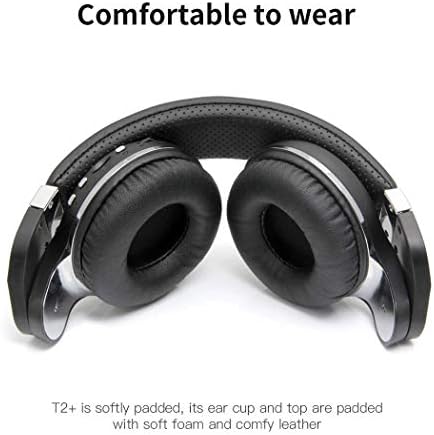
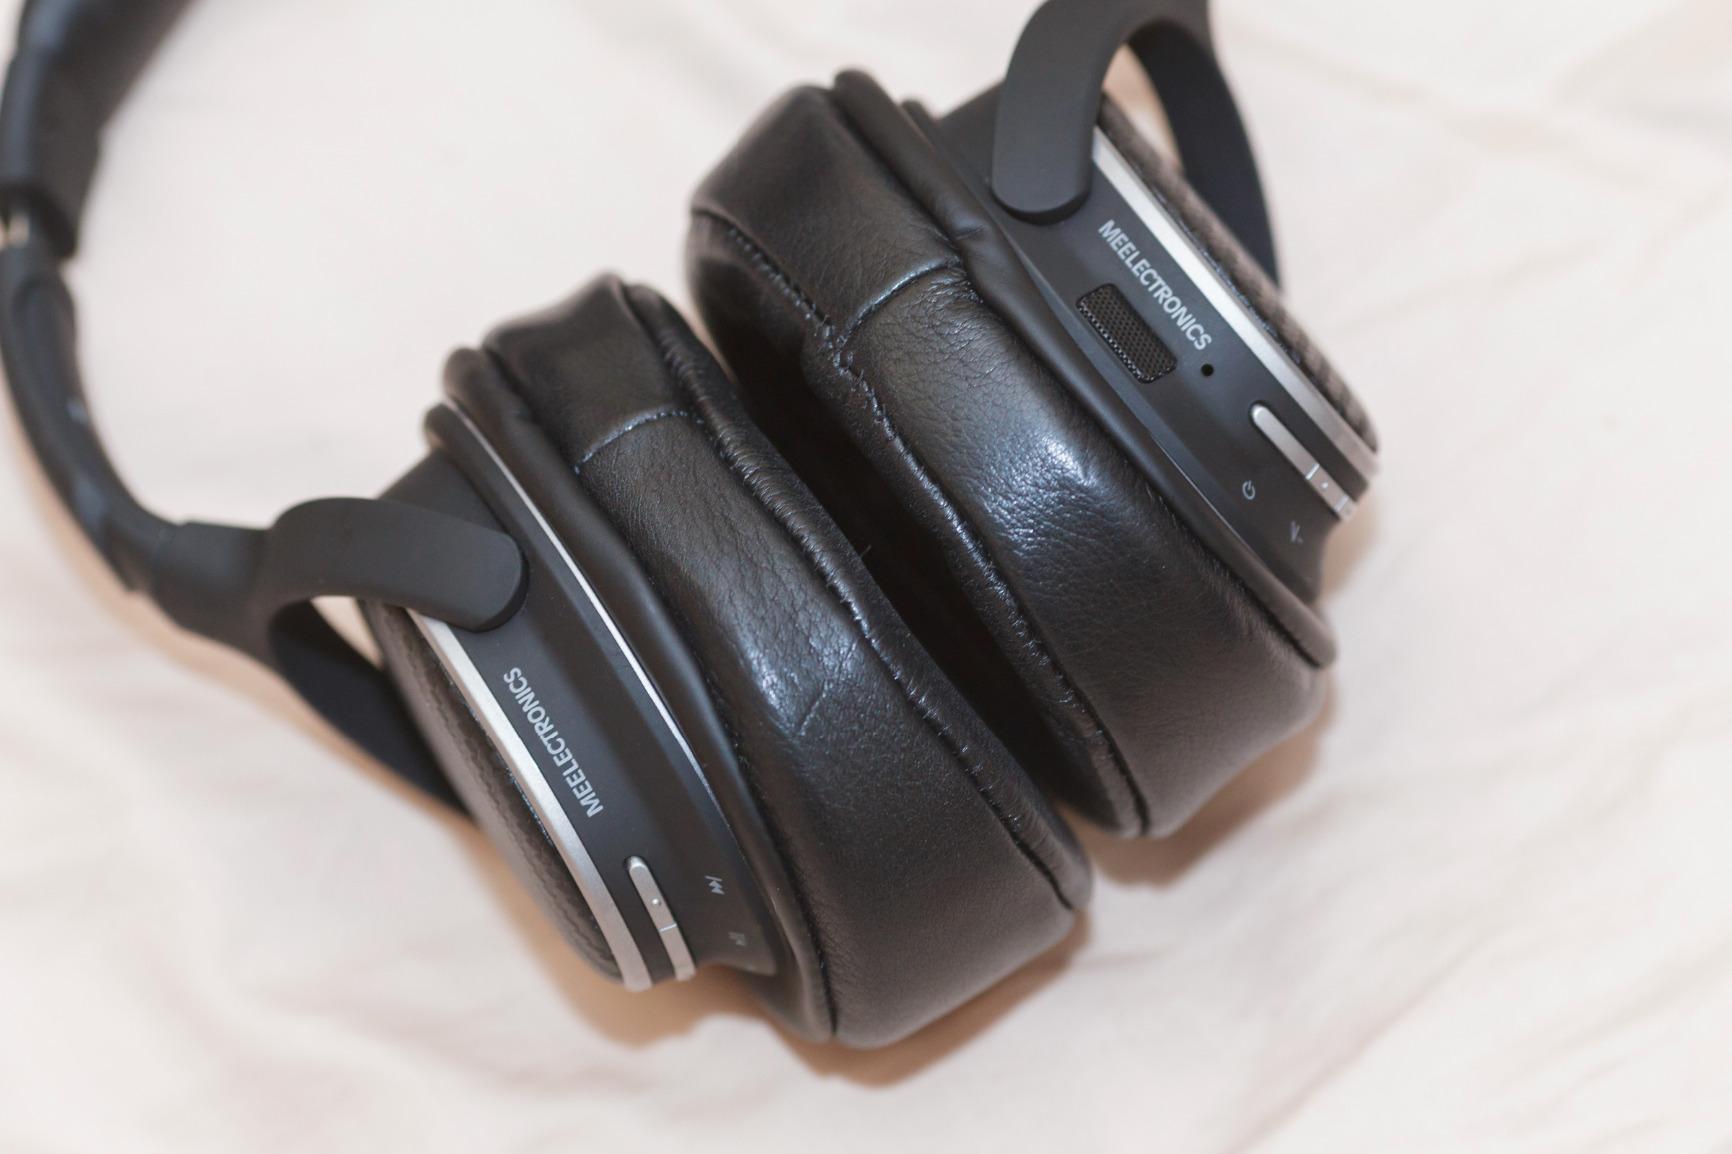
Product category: headphones
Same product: no